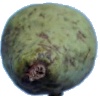
Label: Pear Stone 1